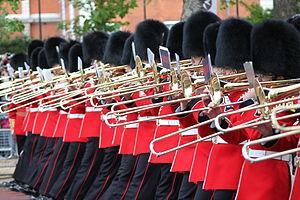
The Mall est une large avenue londonienne.